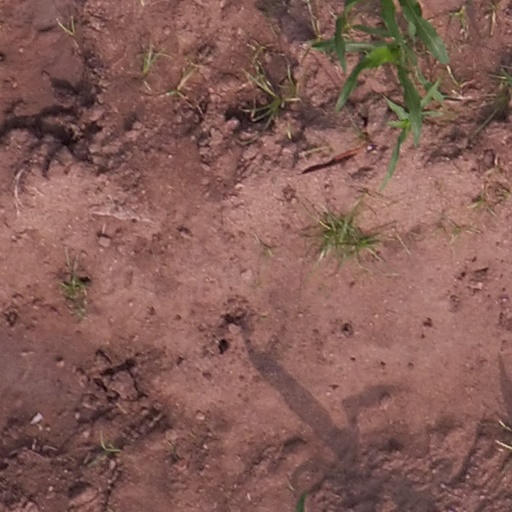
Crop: maize; corn